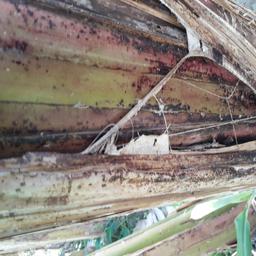
Label: PSEUDOSTEM WEEVIL